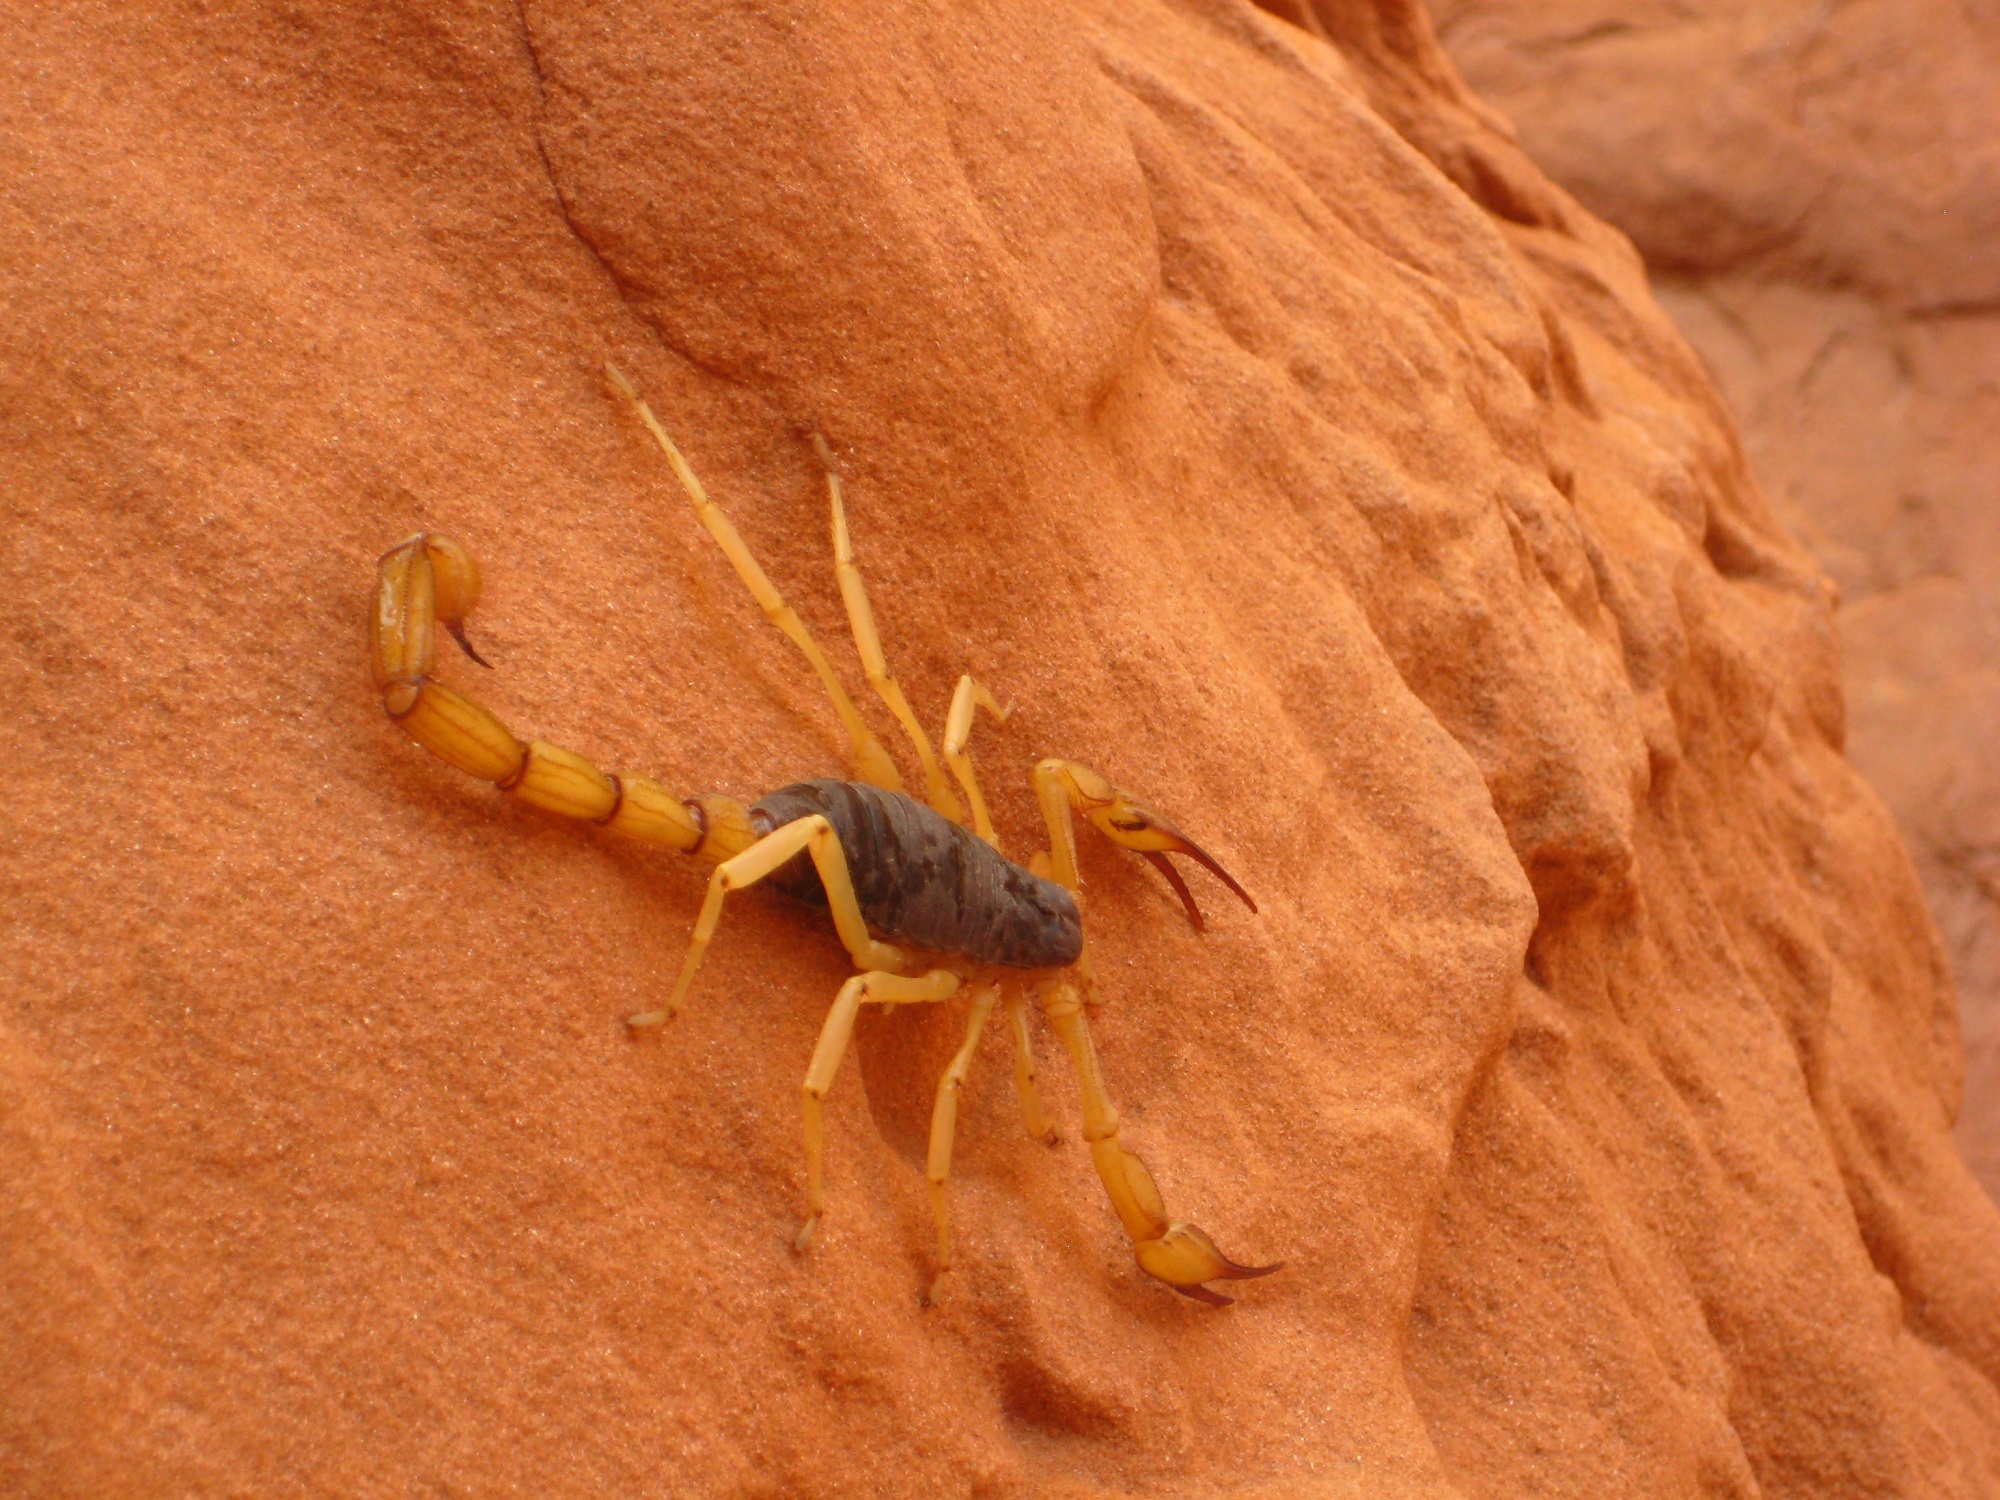
rock, white, leaf, desert, sandstone, wildlife, wild, insect, moth, predator, fauna, invertebrate, close up, camouflage, claws, tail, venom, macro photography, poisonous, arthropod, stinger, giant hairy scorpion, hadrurus arizonensis